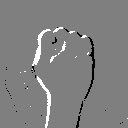
ASL letter: s